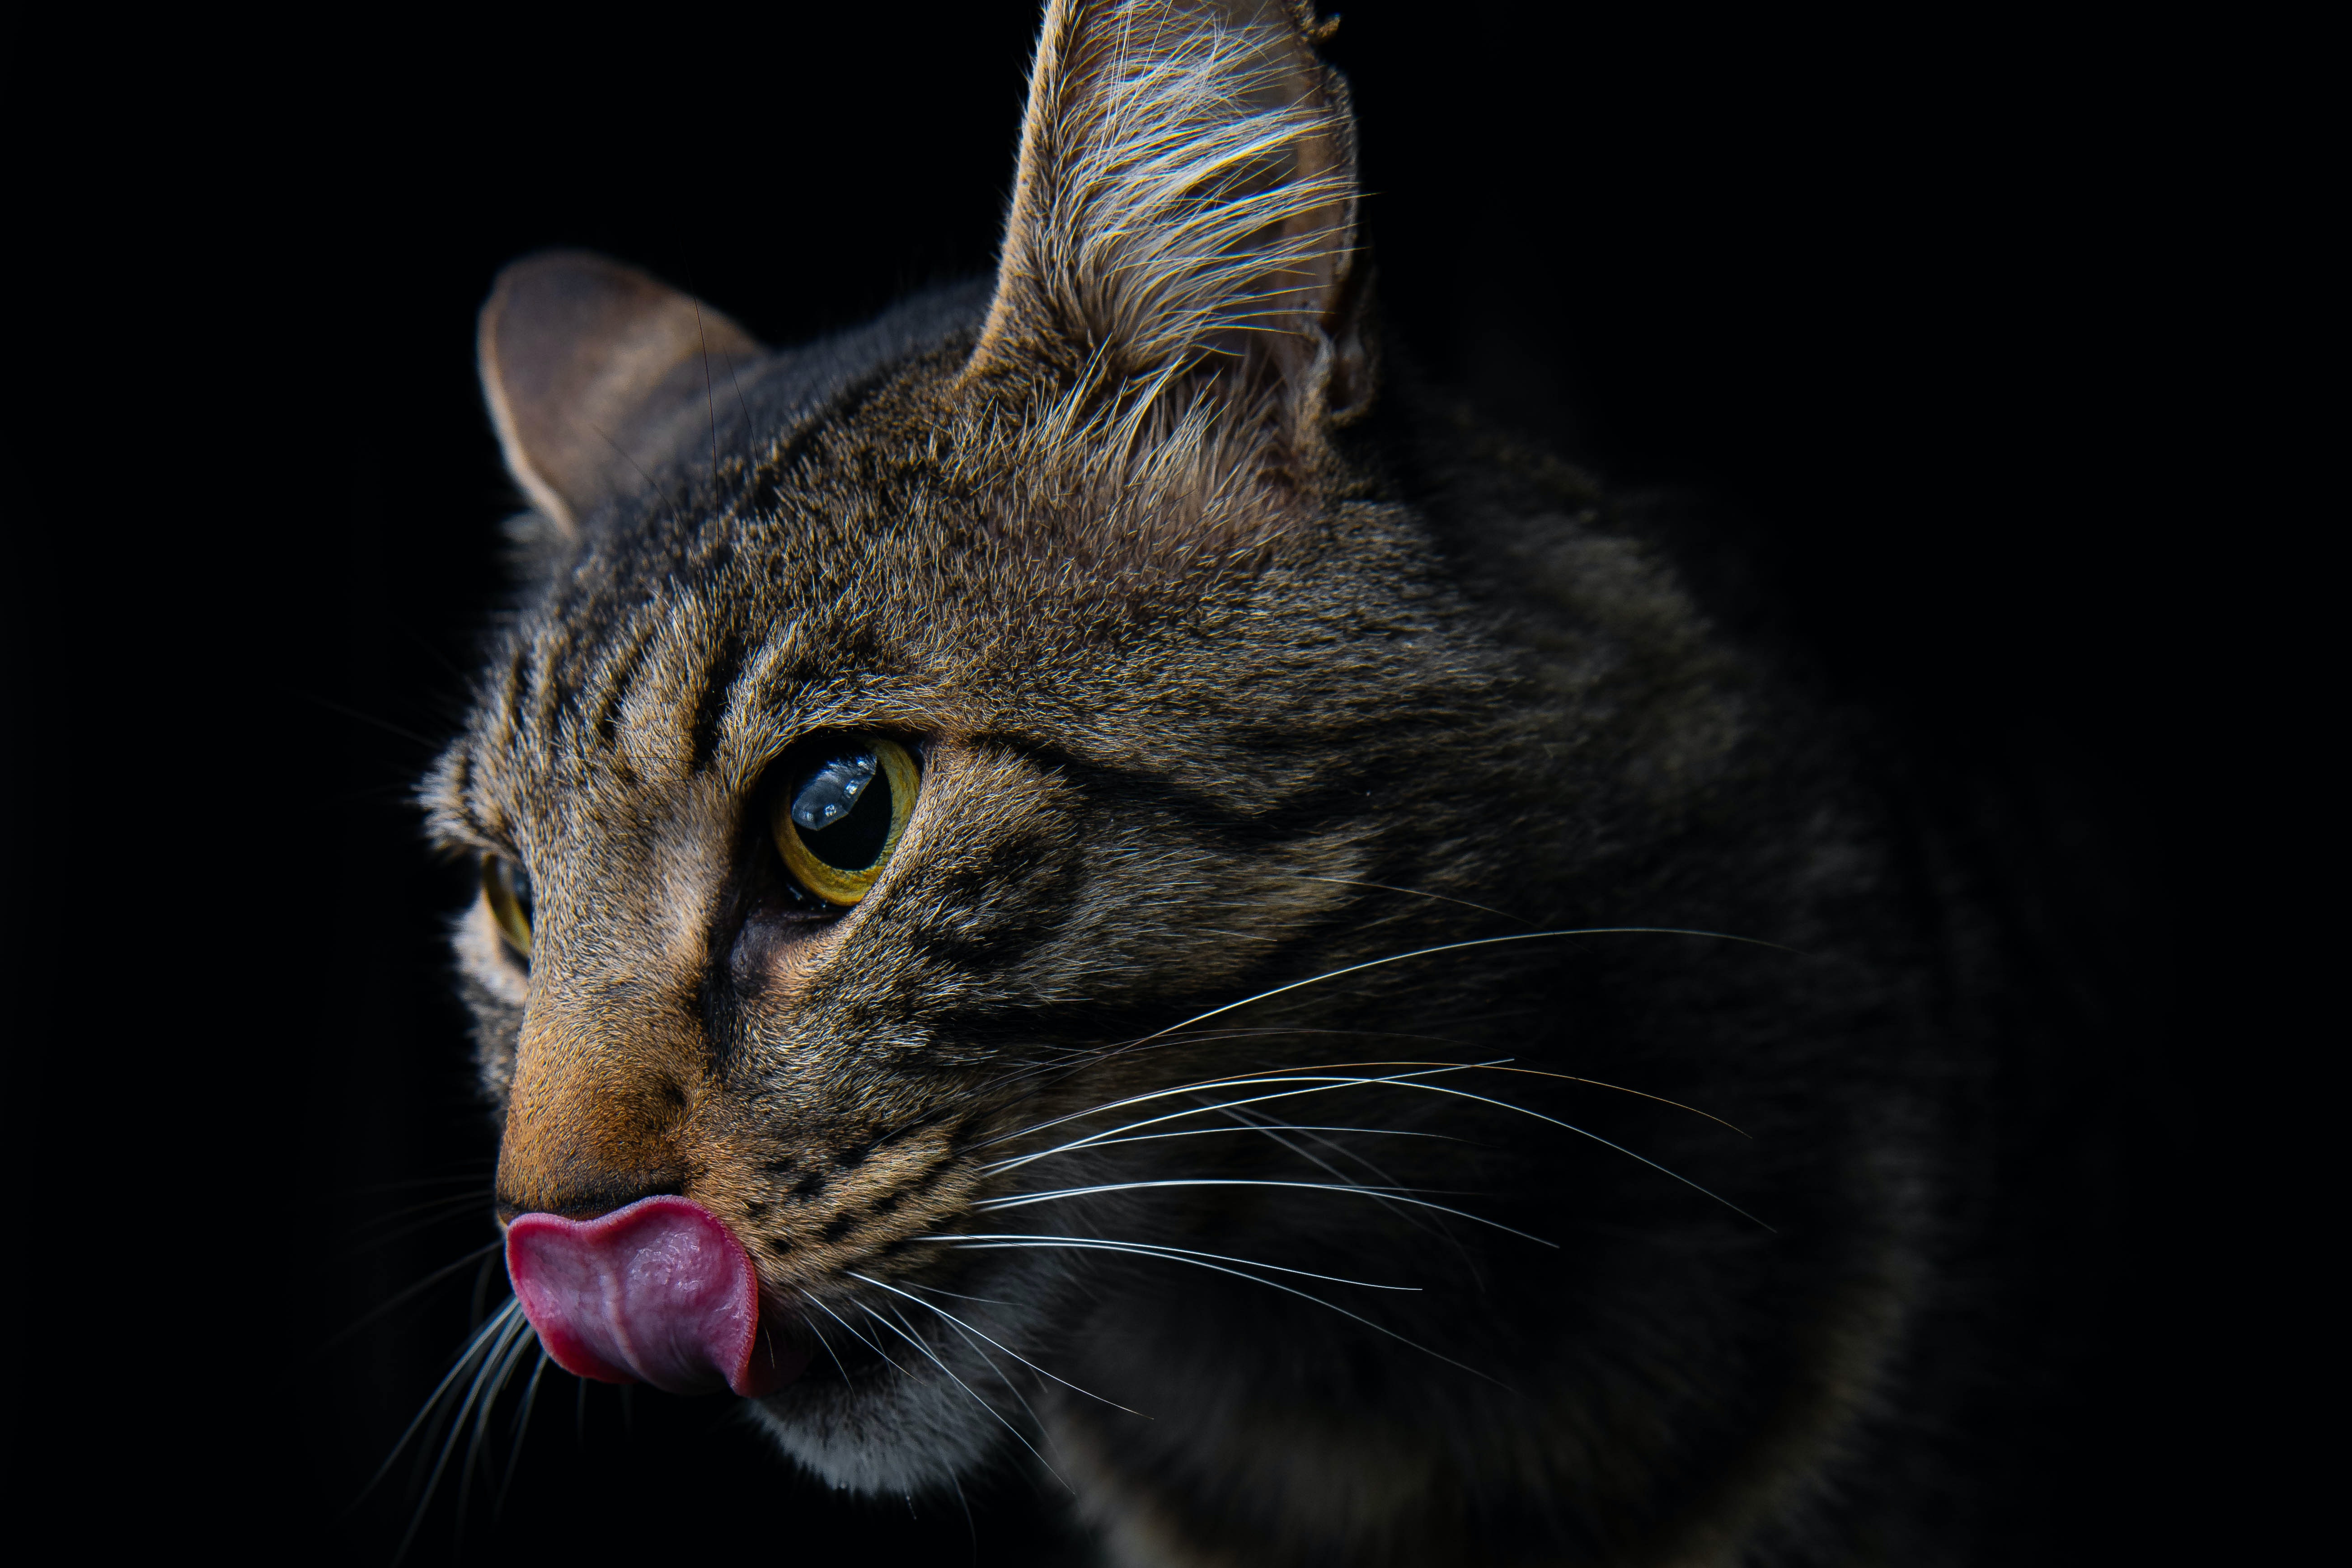
cat, felidae, carnivore, small to medium sized cats, window, whiskers, snout, terrestrial animal, fur, domestic short haired cat, darkness, wildlife